Ylläs

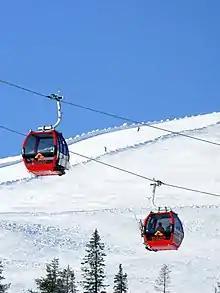
Gondola lift in Ylläs

Ylläs is a popular cross country and downhill skiing centre. The area's marketing slogan is "Ylläs on ykkönen!" (Finnish for "Ylläs is number one!").